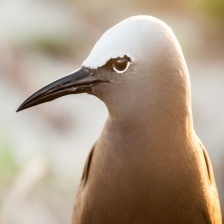
Species: BROWN NOODY
Scientific name: ANOUS STOLIDUS